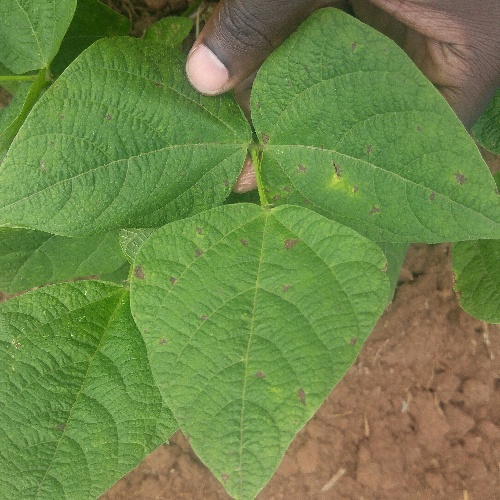
Leaf condition: angular_leaf_spot